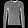
Label: Pullover